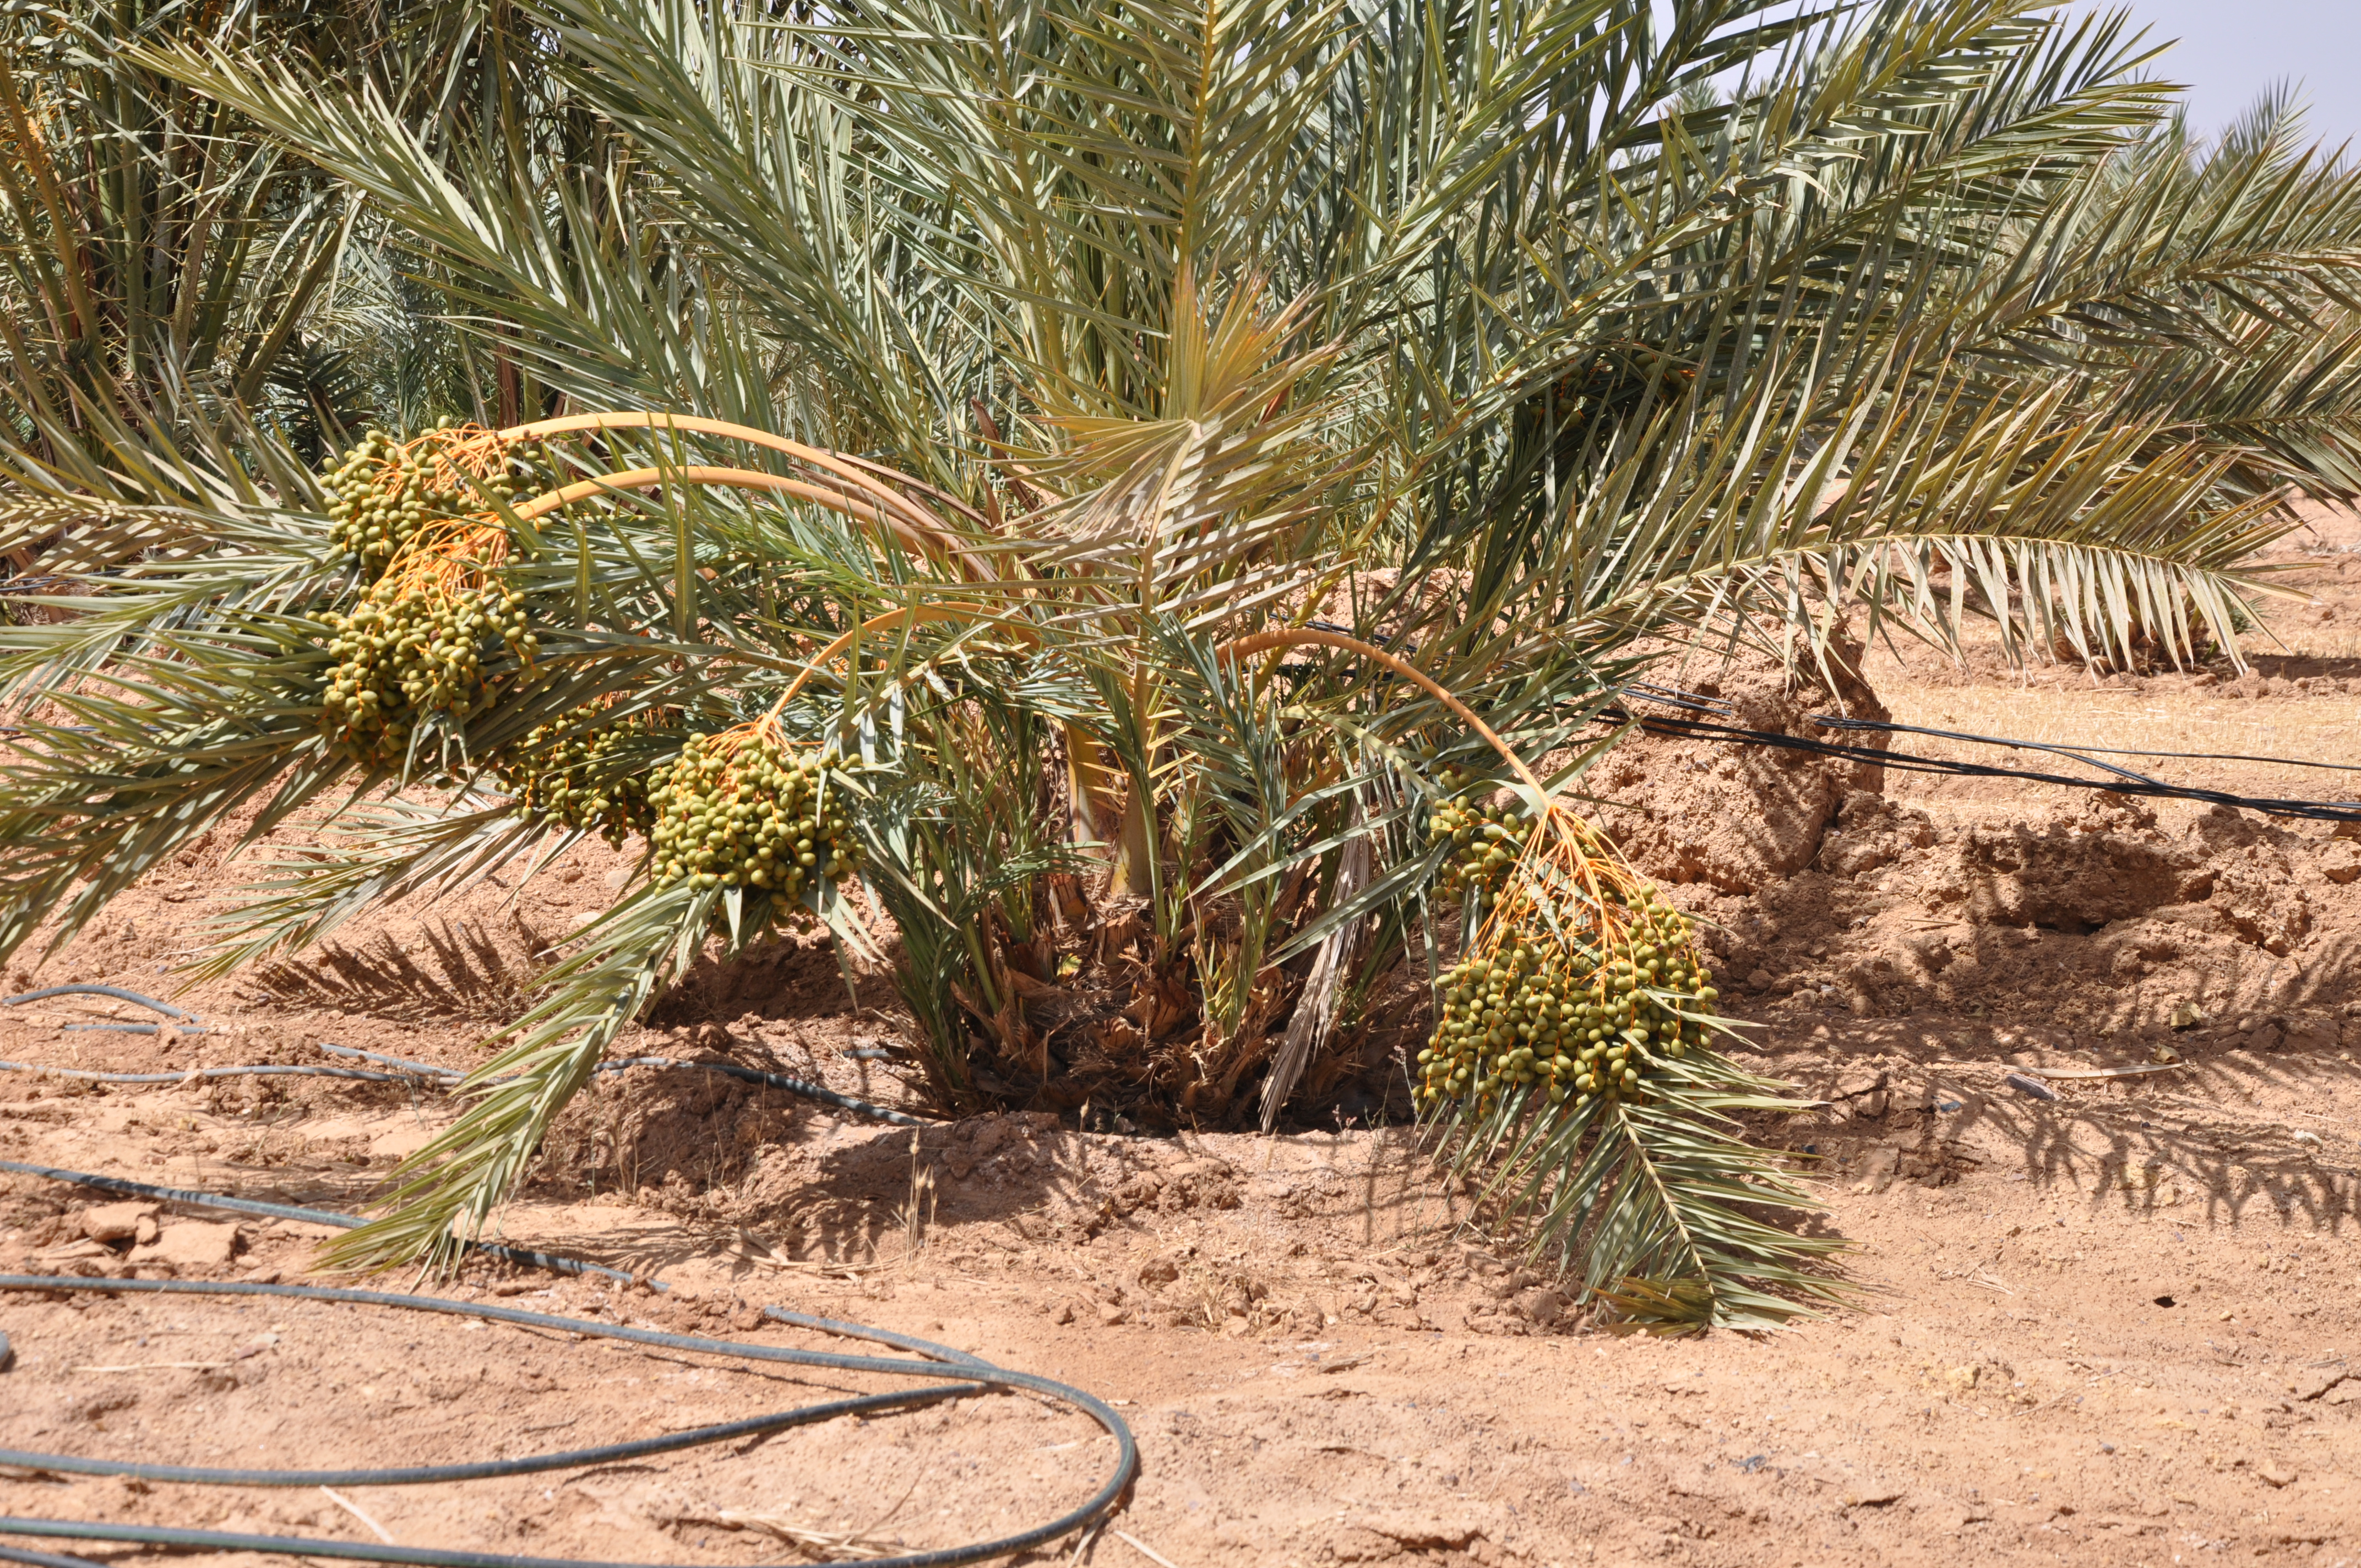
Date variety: Boufagous